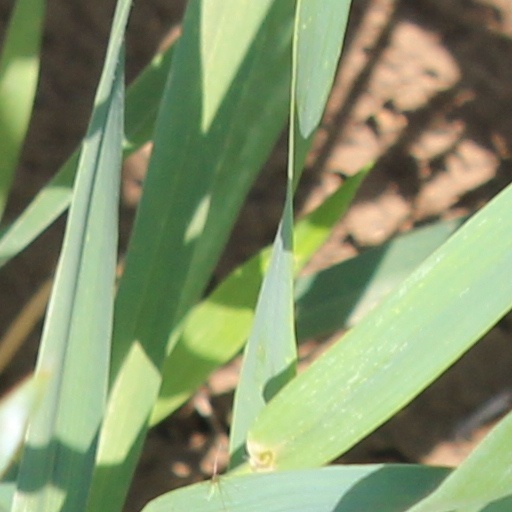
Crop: wheat